Warrant officer (United Kingdom)

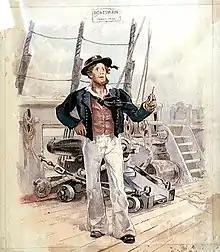
A boatswain of the Royal Navy in about 1820.

Use of the term "warrant officer" dates from the beginnings of the Royal Navy, a time when ships were commanded by noblemen who depended on others with specialist skills to oversee the practicalities of life on board. Specialists such as a ship's carpenter, boatswain and gunner were vital to the safety of all on board, and were accordingly ranked as officers – though by warrant rather than by commission. These and other specialists retained their distinctive rank and status until 1949, when the rank of warrant officer was abolished.